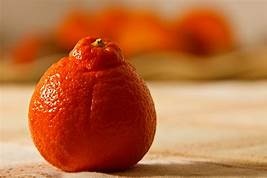
Label: mandarine